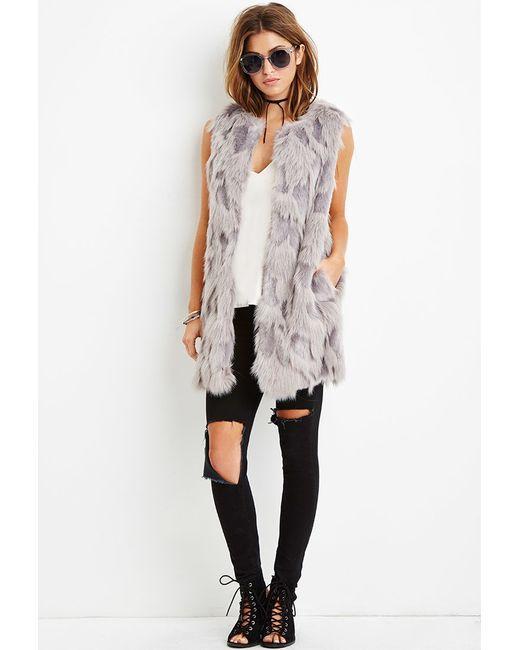
Ärmellose graue Pelz Winterbekleidung für Frauen